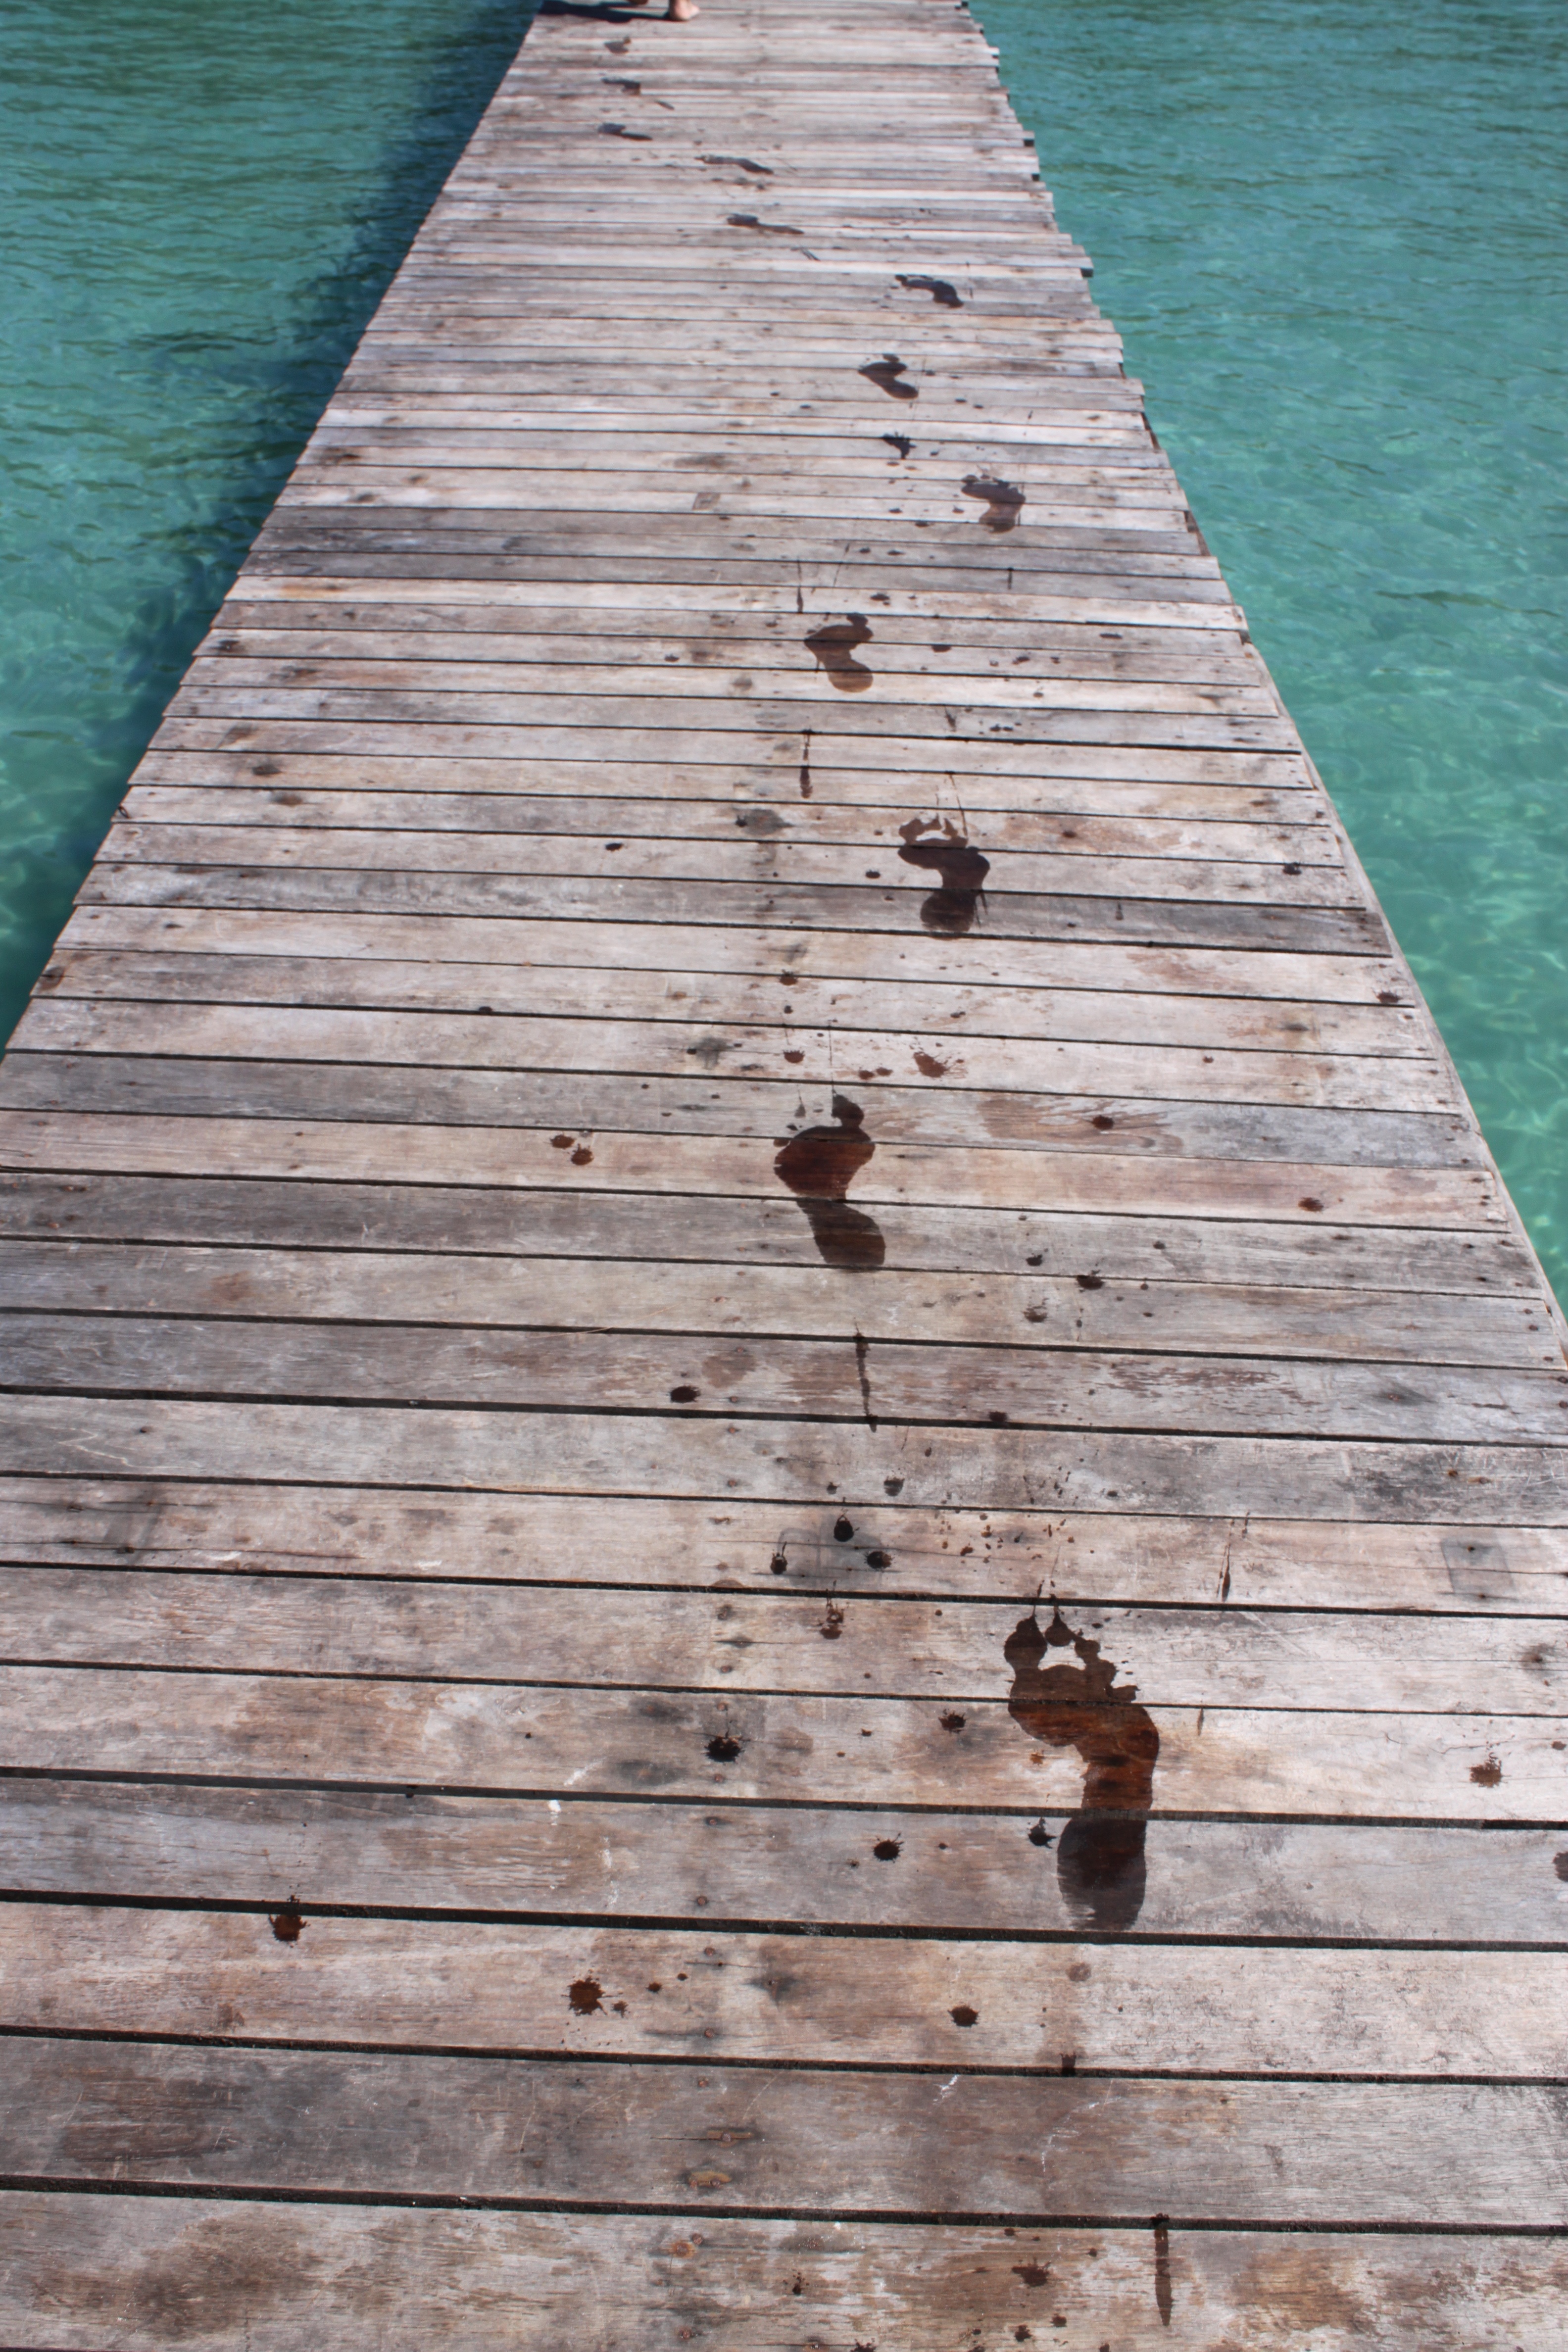
sea, water, rock, ocean, boardwalk, wood, bridge, floor, wall, walkway, summer, vacation, thailand, tracks, stairs, pierce, wooden bridge, flooring, road surface, outdoor structure, the island of koh kood